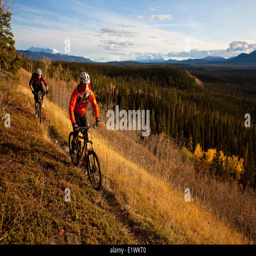
mountain bikers enjoying the fall colors and trails